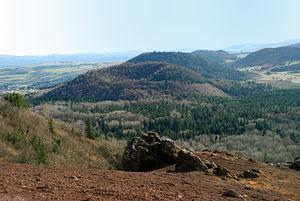
Chaîne des Puys
Le terme puy est notamment un appellatif toponymique qui désigne, dans le sud de la France principalement, un lieu élevé, un sommet montagneux, et par extension un village perché.
Le puy de Vichatel est un volcan de la chaîne des Puys, dans le Massif central. Il est situé sur la commune d'Aydat, dans le Puy-de-Dôme. Il a fait l'objet d'un aménagement touristique sous la responsabilité du parc naturel régional des volcans d'Auvergne.